History of Botafogo FR

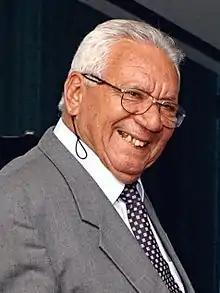
Nilton Santos wore only two jerseys in his entire career: Botafogo's and the Brazilian National Team's.

In 1911, Botafogo withdrew from the Metropolitan Athleticos Sports League (LMSA), which it had helped found in 1908. The decision followed a violent match against America that led to harsh suspensions for players Adhemaro and Abelardo de Lamare. In protest, the club left the league and played only friendly matches for a period. Later that year, it gave up its Campo da Rua Voluntários da Pátria headquarters for financial reasons. In 1912, now affiliated with the Football Association of Rio de Janeiro (AFRJ), Botafogo won another Carioca Championship, playing at the Rua São Clemente field.